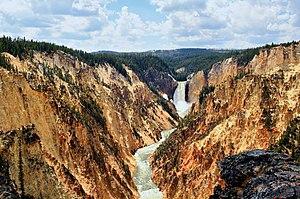
Le Grand Canyon de Yellowstone est le premier grand canyon sur la rivière Yellowstone en aval de Yellowstone Falls dans le parc national de Yellowstone au Wyoming. Le canyon mesure environ 39 km de long, entre 240 et 370 mètres de profondeur et de 400 mètres jusqu'à 1 200 mètres de large. Le nom « Yellowstone » provient de la couleur des rochers du grand canyon de Yellowstone qui a été formé lors des dernières glaciations avant d'être fortement érodé par la rivière Yellowstone. Contrairement aux apparences, la couleur des pierres provient de l'altération hydrothermale du fer qu'elles contiennent et non du soufre qui est toutefois présent.